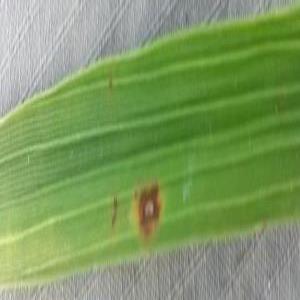
Disease: Brownspot